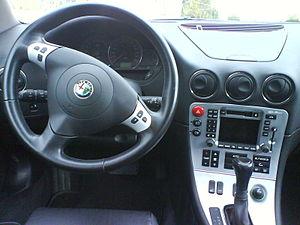
L'Alfa Romeo 166 est une voiture haut de gamme du constructeur italien Alfa Romeo, qui a succédé à la 164 mais reposant sur la plate-forme commune avec la Lancia Kappa avec une carrosserie entièrement redessinée.